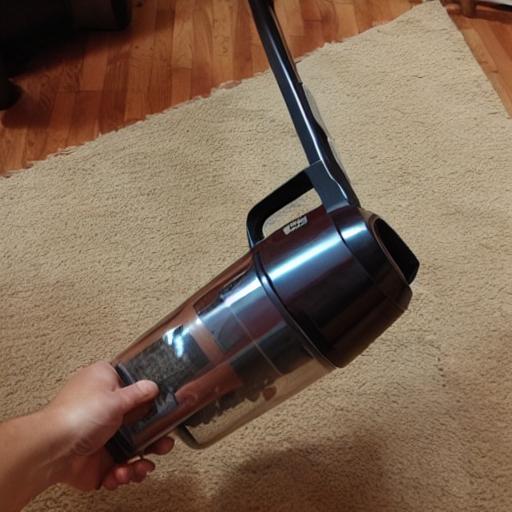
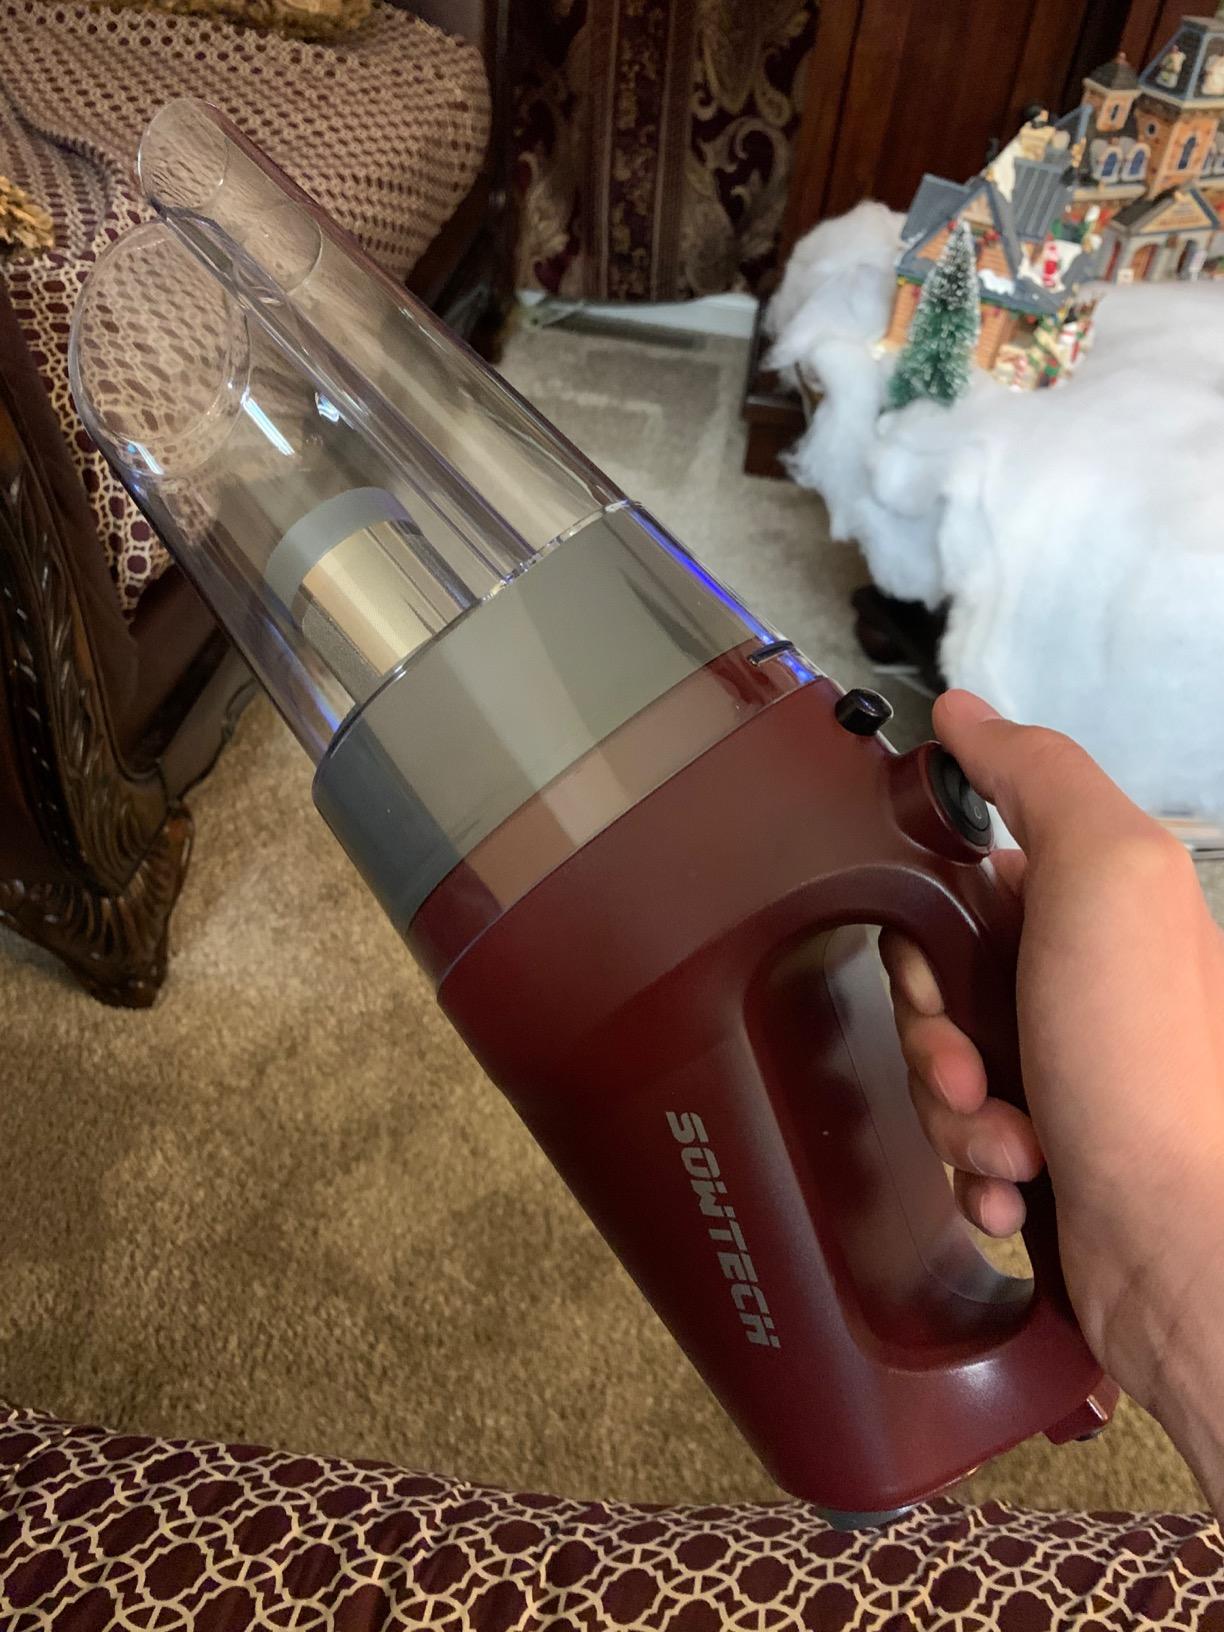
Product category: items_vacuum
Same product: no